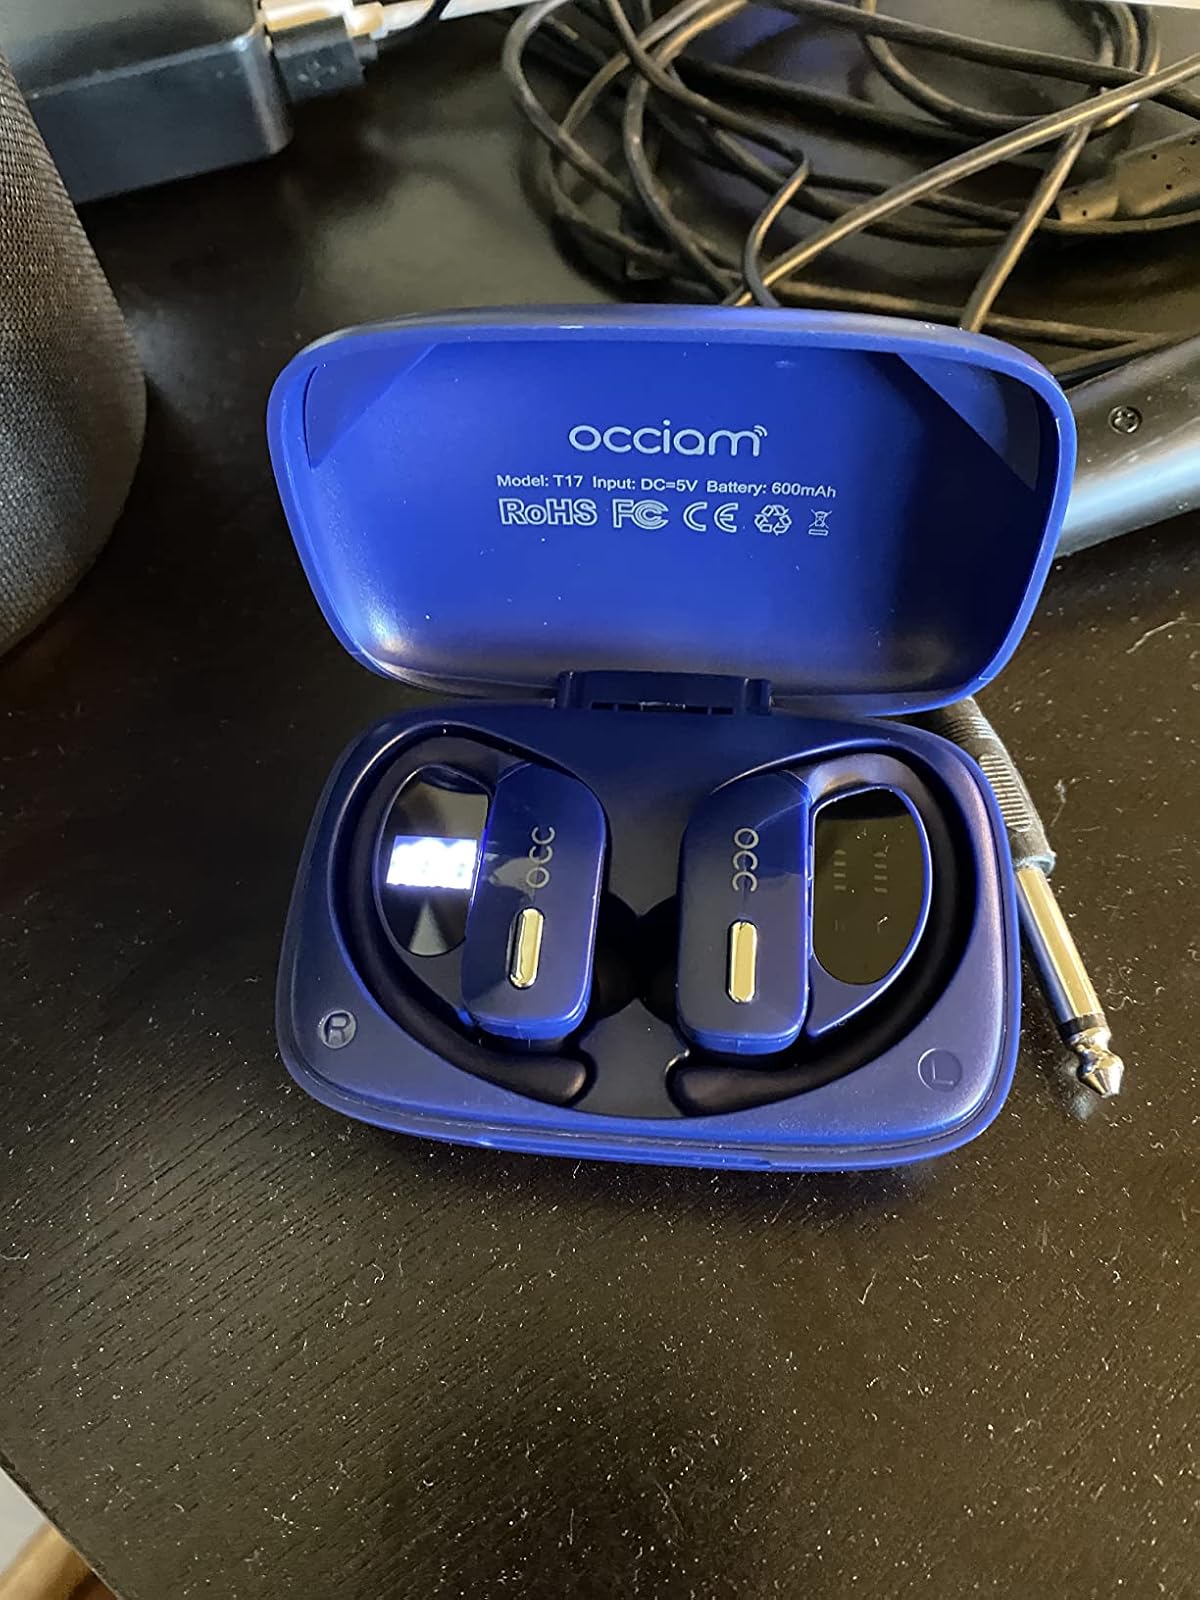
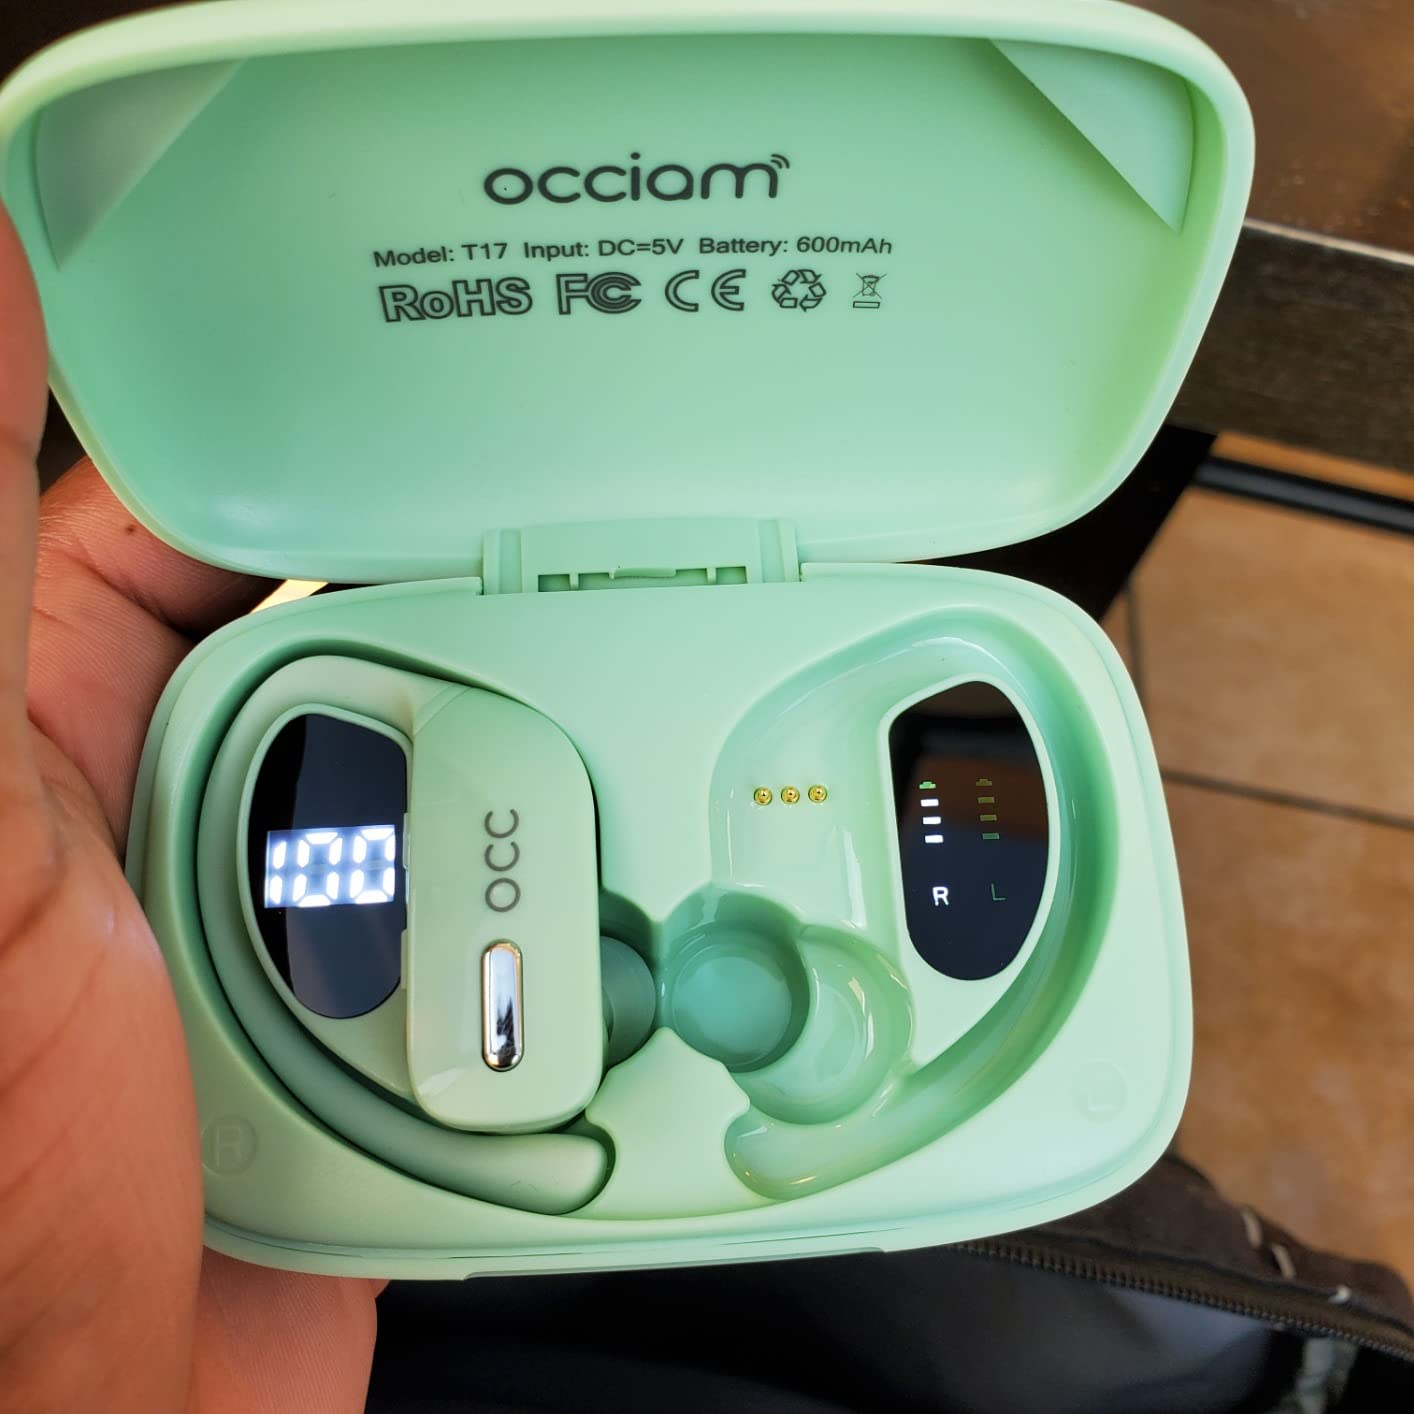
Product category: earbuds
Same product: no